Šmartno pri Litiji

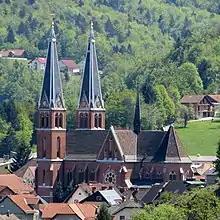
St. Martin's Church

The center of the town is dominated by the neo-Gothic church dedicated to Saint Martin, from which the settlement gets its name ("Šent Martin" > "Šmartno"). It belongs to the Roman Catholic Archdiocese of Ljubljana. The church was designed by the architect Adolf Wagner, and was built between 1899 and 1901 on the site of an earlier church mentioned in written documents dating to 1363. The interior of the church is illuminated by light coming through stained-glass windows designed by Anton Jebačin. According to a legend, the church was built on the place where trapped miners in Šmartno were once rescued on Martinmas.